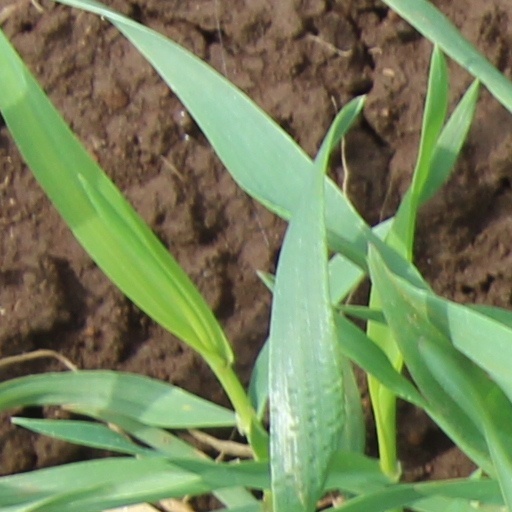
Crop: wheat